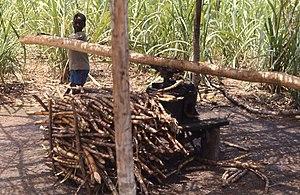
Jeune garçon moulant de la canne à sucre au Liberia en 1968.
Le travail des enfants est la participation de personnes mineures à des activités à finalité économique et s’apparentant plus ou moins fortement à l’exercice d’une profession par un adulte. Au niveau international, l’Organisation internationale du travail le définit en comparant l’âge à la pénibilité de la tâche, du moins pour les enfants de plus de douze ans.